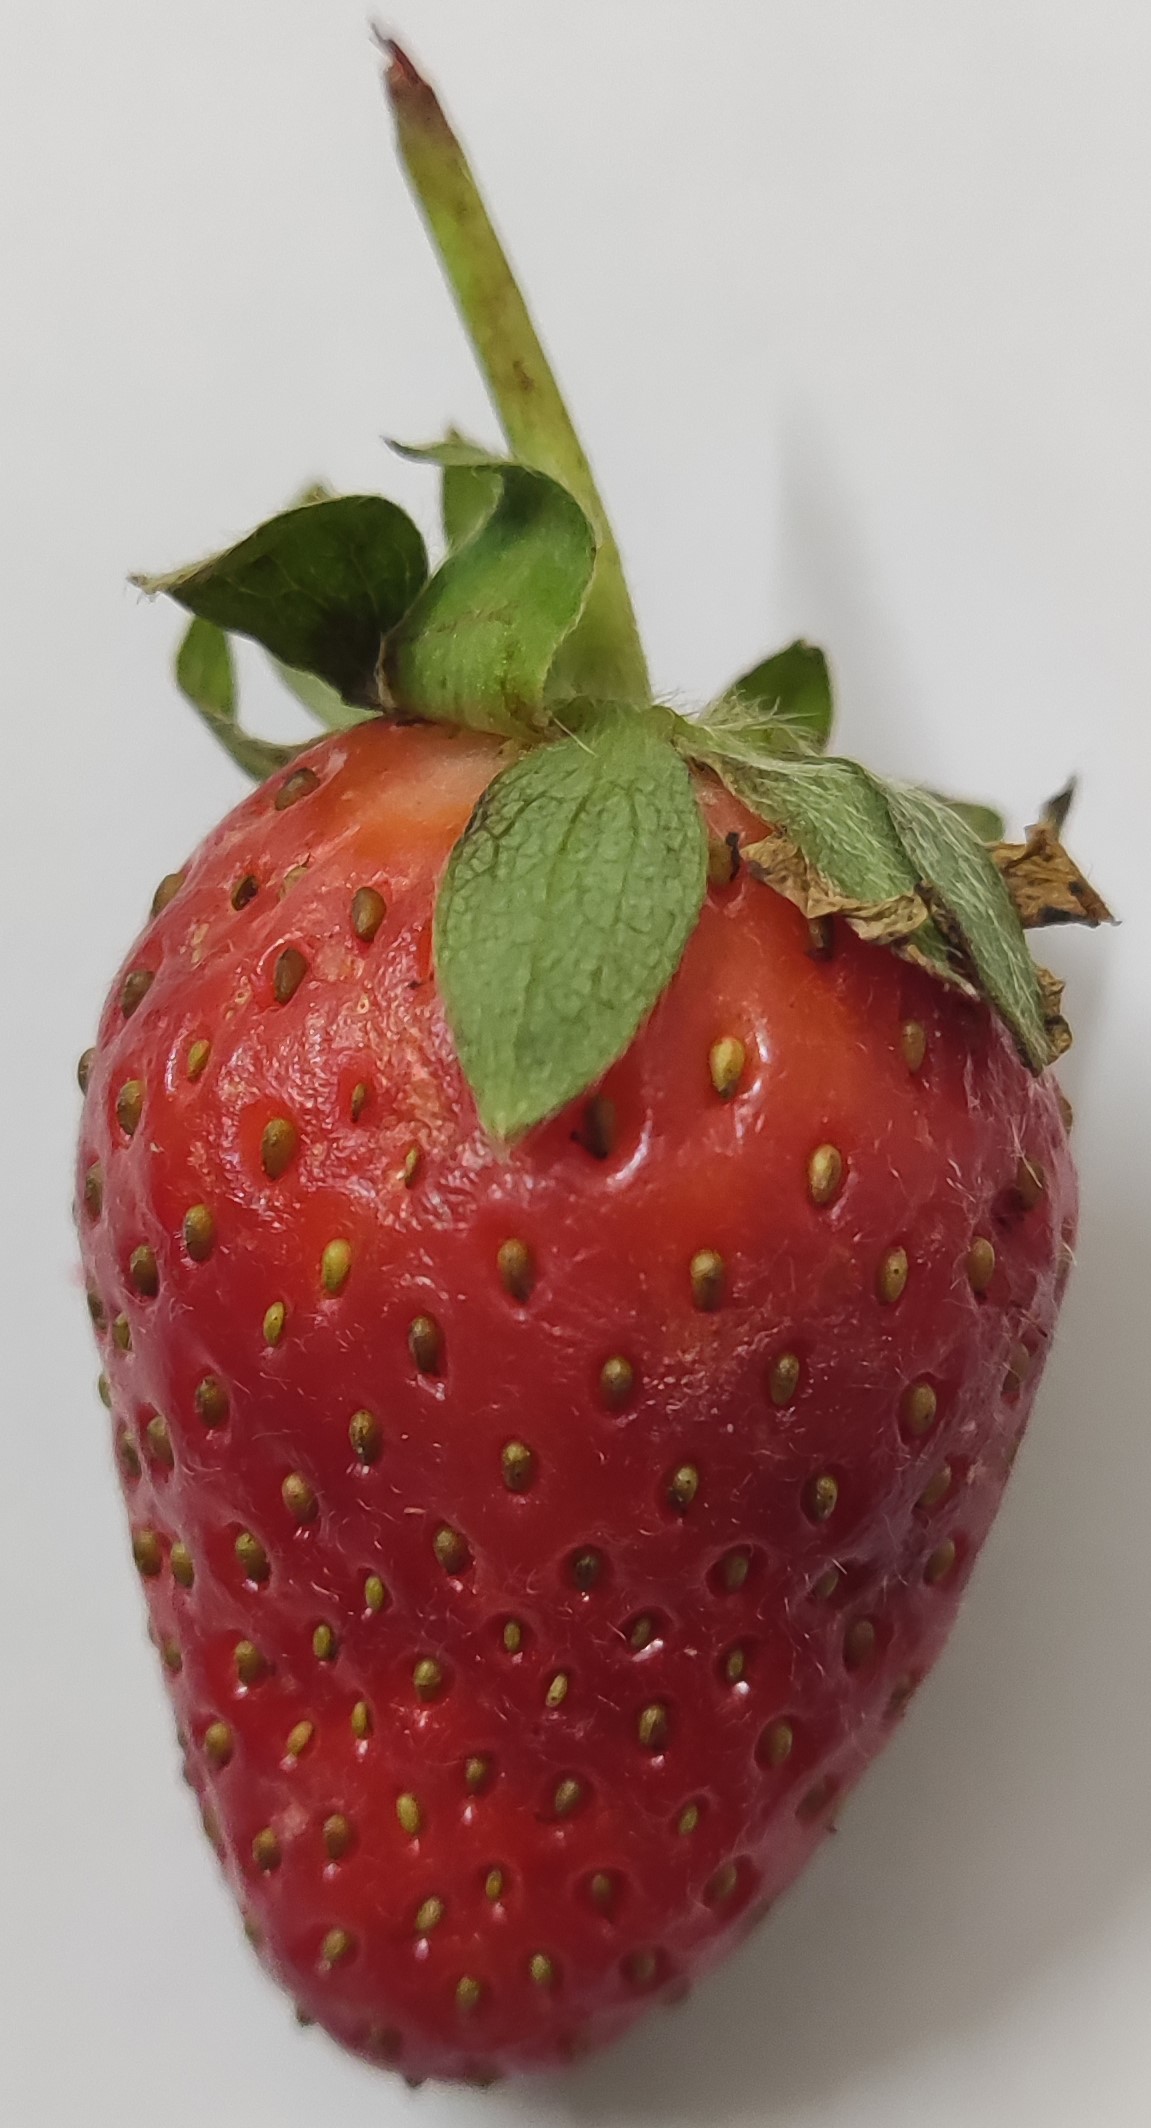
Fruit: strawberry
Condition: fresh